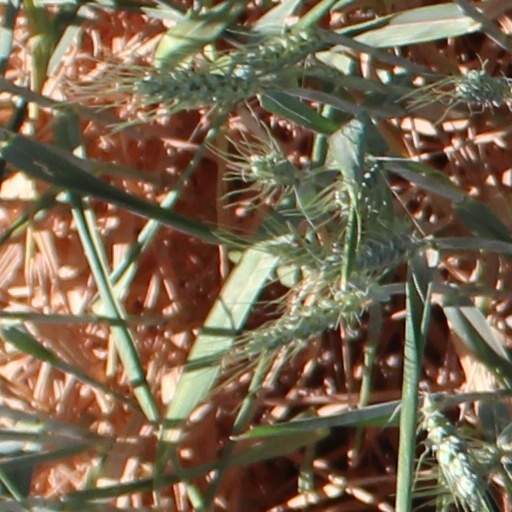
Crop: wheat